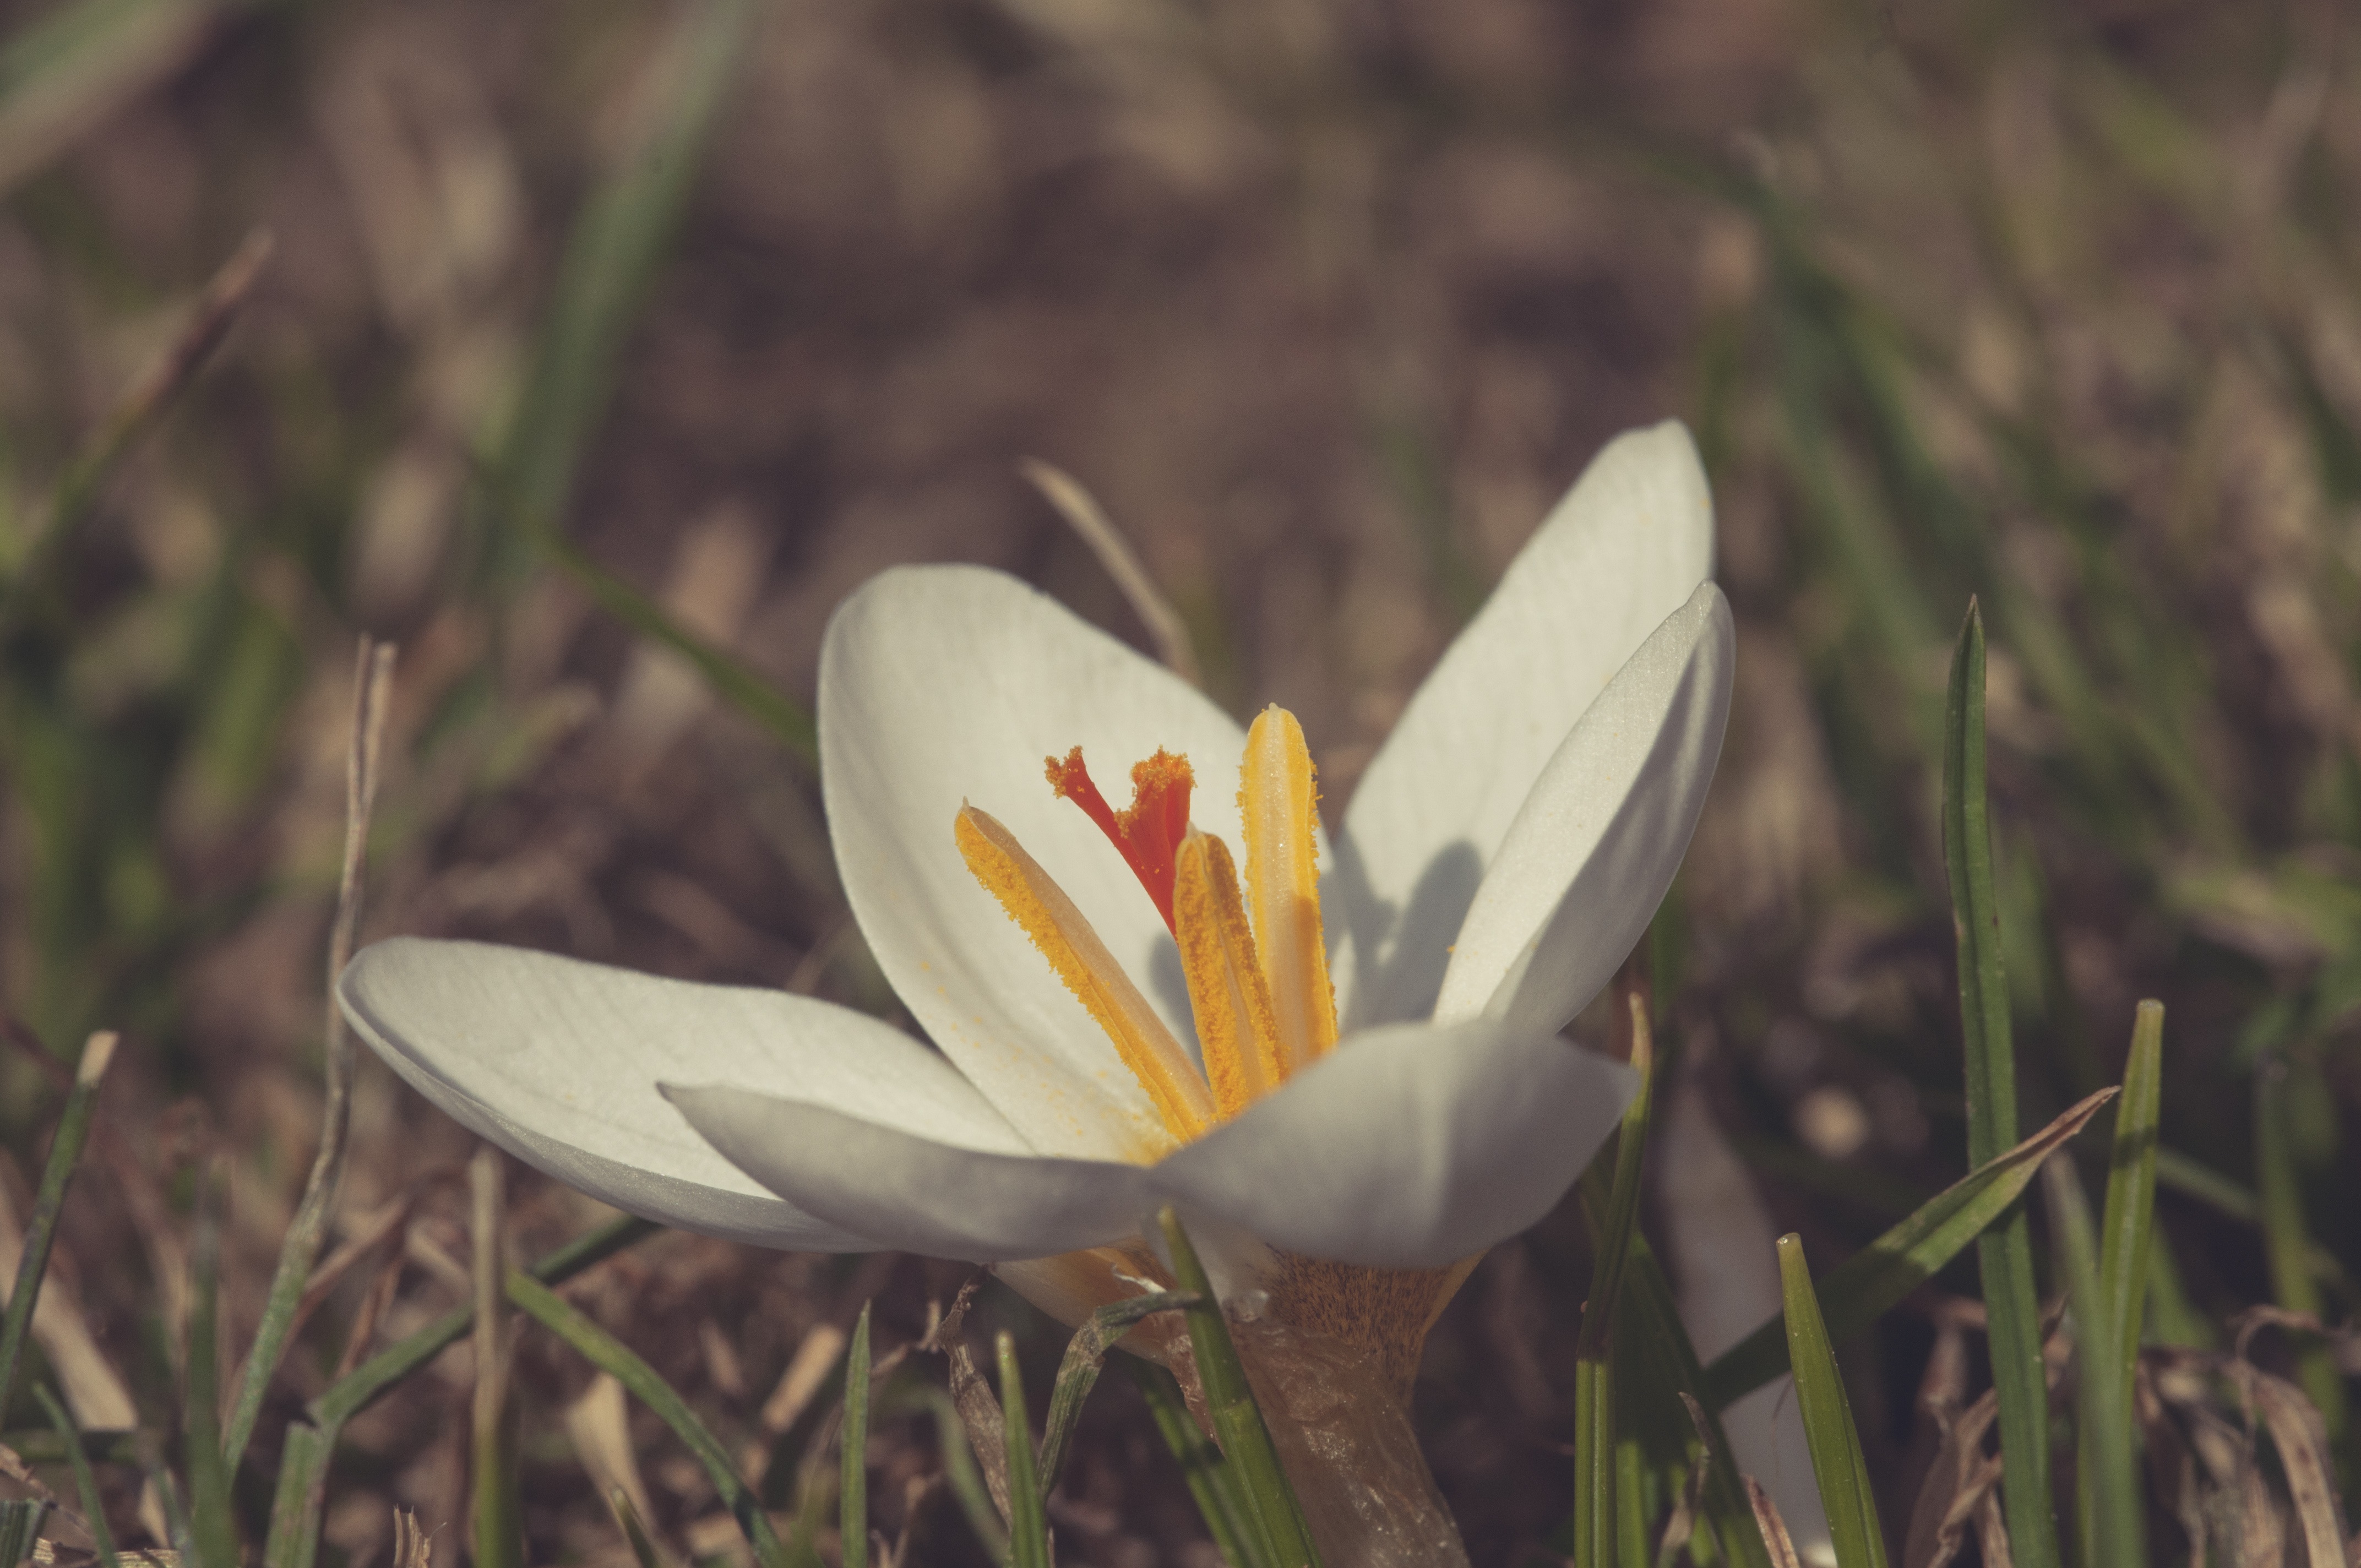
nature, grass, blossom, plant, white, meadow, sunlight, leaf, flower, petal, bloom, spring, macro, botany, flora, wildflower, close up, crocus, macro photography, flowering plant, land plant, iris family